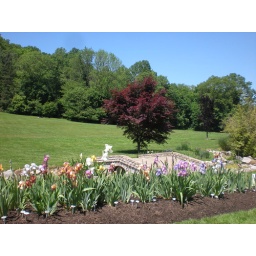
Just about every possible color of irises were in this flower bed. The stone bridge spans a small ditch.